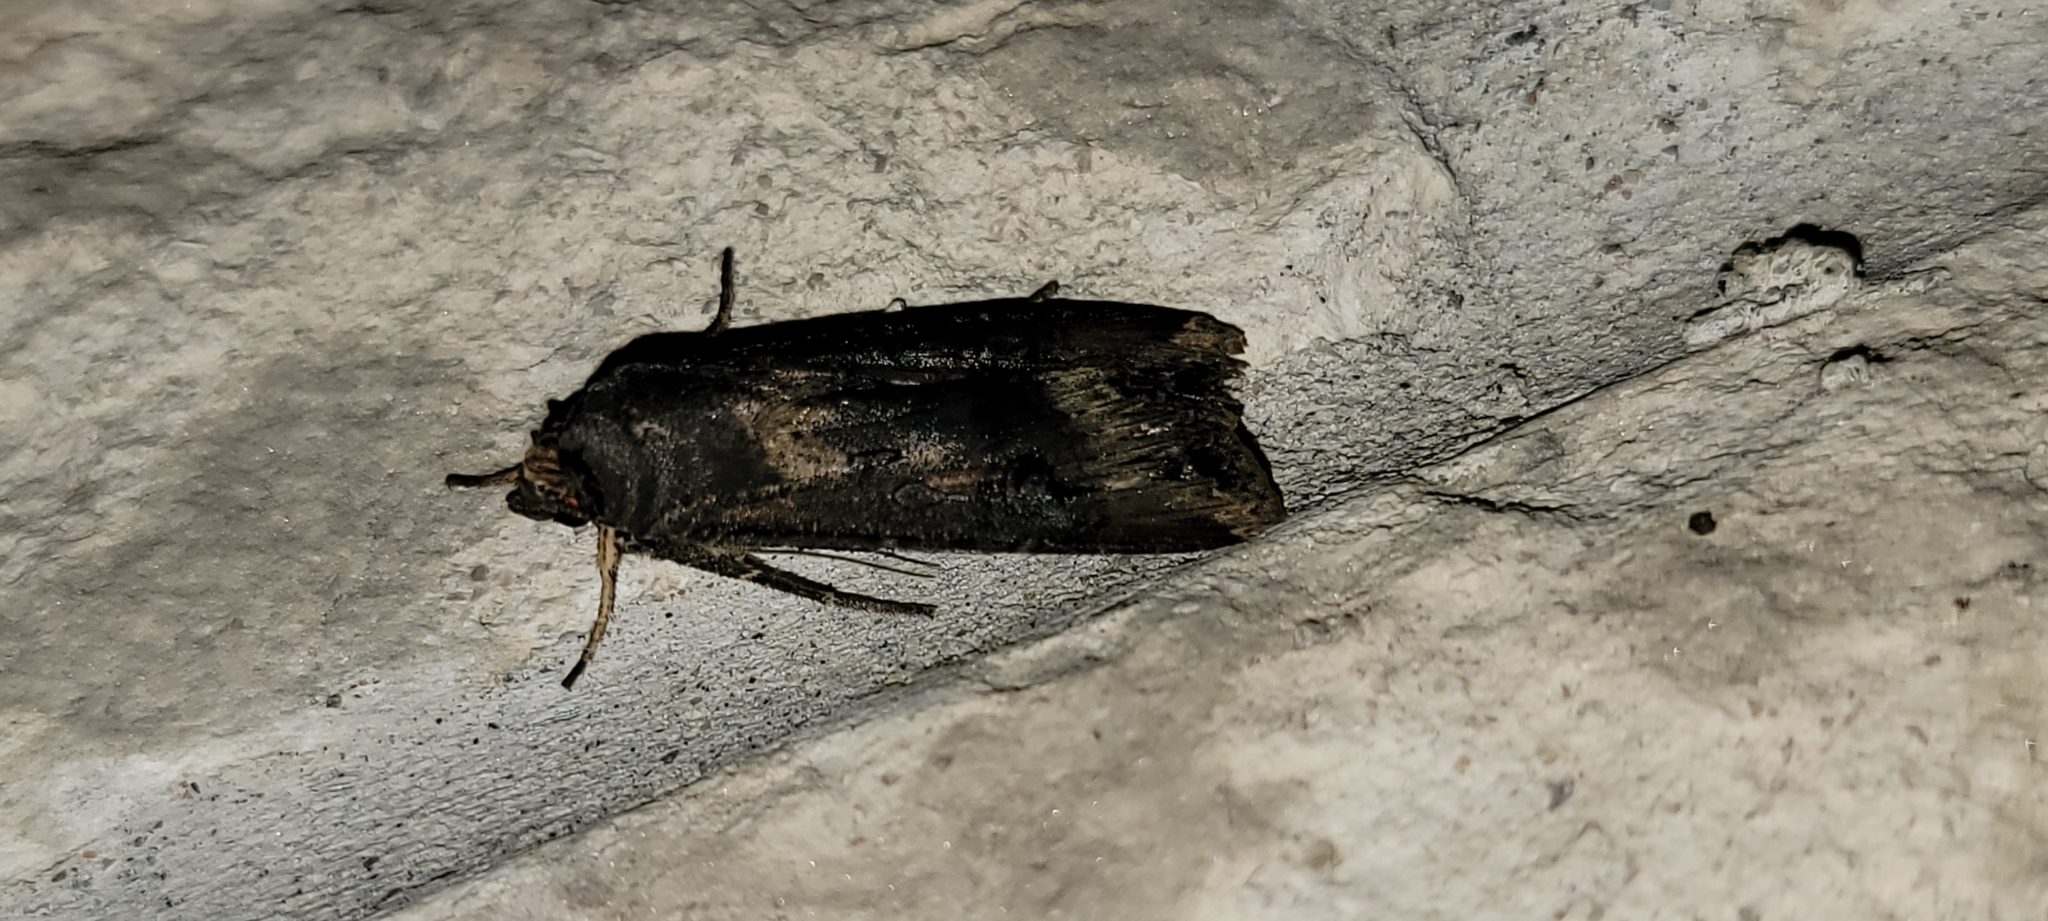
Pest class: cutworms